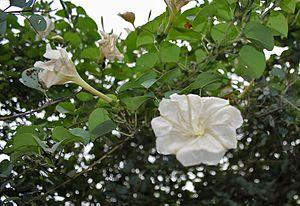
Rivea est un genre de plantes dicotylédones de la famille des Convolvulaceae, tribu des Ipomoeeae, originaire des régions tropicales d'Asie du Sud, qui comprend 3 espèces acceptées. L'espèce-type est Rivea hypocrateriformis Choisy.